Allan Ramsay (poet)

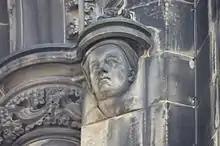
Allan Ramsay as depicted on the Scott Monument

Allan Ramsay was born at Leadhills, Lanarkshire, to Robert Ramsay (1663-1687), Manager of Lord Hopetoun's lead mines at Leadhills, and his wife, Alice Bower, whose father, Alan Bower, was a native of Derbyshire who had come to Leadhills as an instructor to the miners.